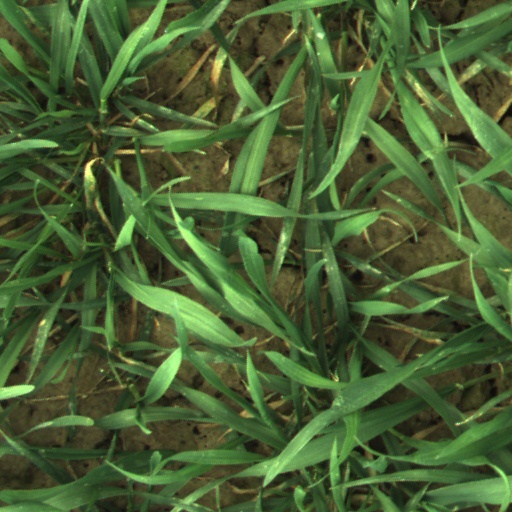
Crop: wheat